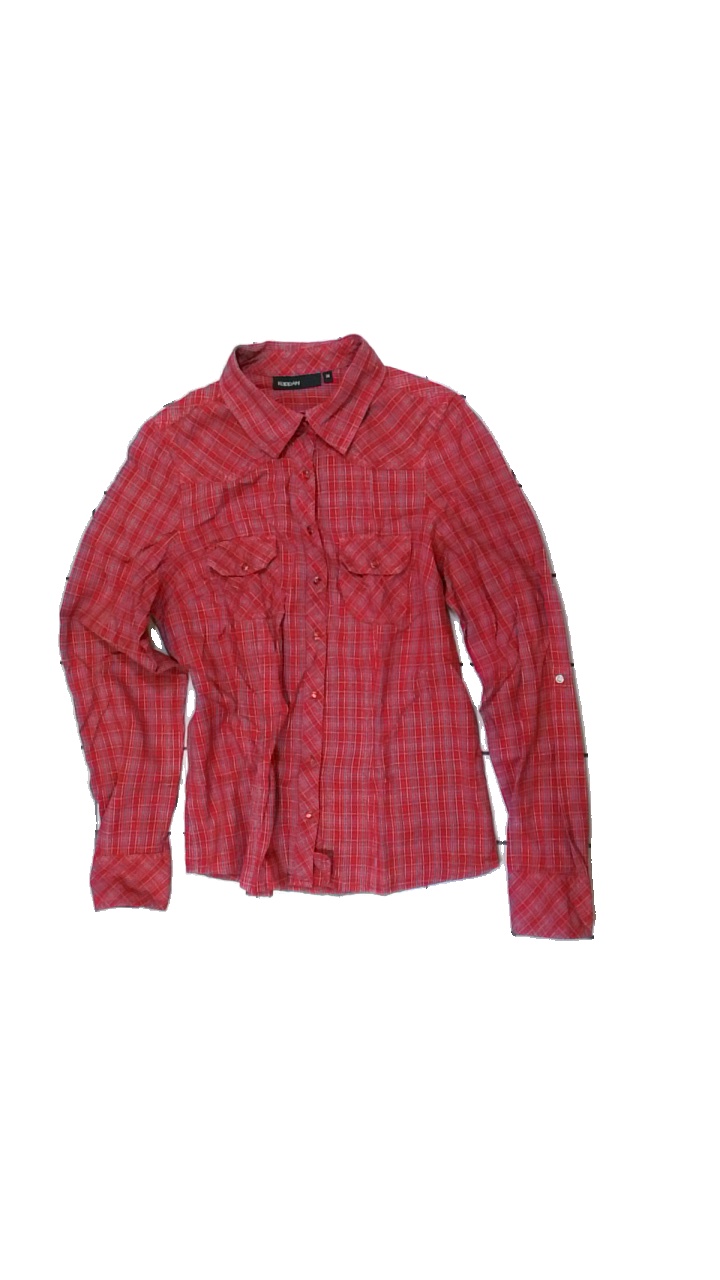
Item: Shirt (Ladies)
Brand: Kappahl
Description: rutig skjorta, lite sträv
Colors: Red, Grey, White
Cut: Regular
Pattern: Checkered print
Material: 100% cotton
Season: All
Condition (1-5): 4
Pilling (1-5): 5
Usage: Reuse
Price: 50-100